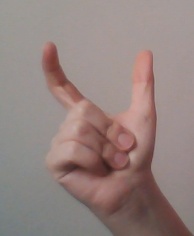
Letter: nun